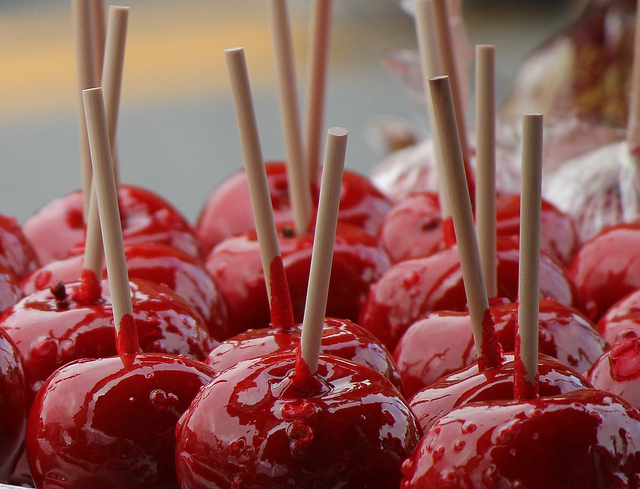
user: Given an image and a question. Answer the question in a short answer. Question: What food is this? Short Answer:
assistant: candy apple